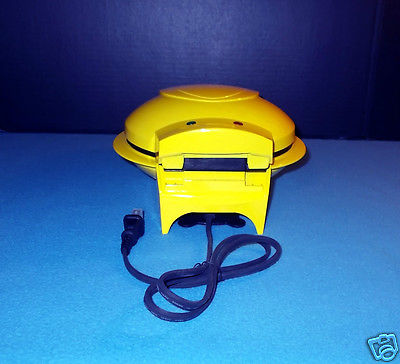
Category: toaster